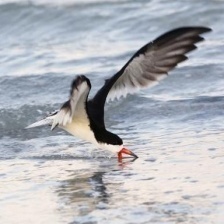
Species: BLACK SKIMMER
Scientific name: RYNCHOPS NIGER